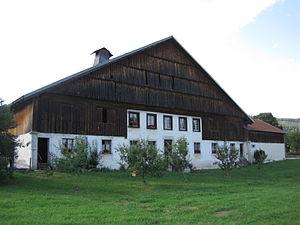
Ferme Jacquemot
Une ferme comtoise est une ferme agricole traditionnelle de Franche-Comté.
Tourisme dans le Doubs en Franche-Comté.
La ferme Jacquemot est une ferme comtoise traditionnelle de Haut-Doubs du XVIIIᵉ siècle de Grand'Combe-Châteleu dans le Doubs en Bourgogne-Franche-Comté. Depuis 1995 elle fait partie de l'écomusée « Fermes-Musée du Pays Horloger » avec l'atelier du forgeron Louis Girard voisin. La ferme et les décors intérieurs sont inscrits aux monuments historiques depuis le 9 octobre 1979.